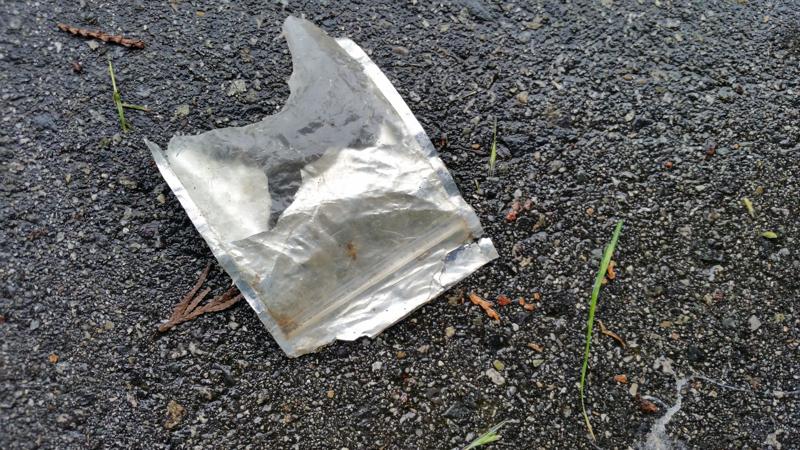
Waste category: trash